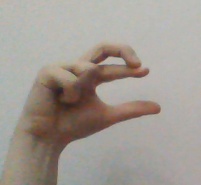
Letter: thal